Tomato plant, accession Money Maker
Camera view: vertical (180 deg); turntable rotation: 210 degrees
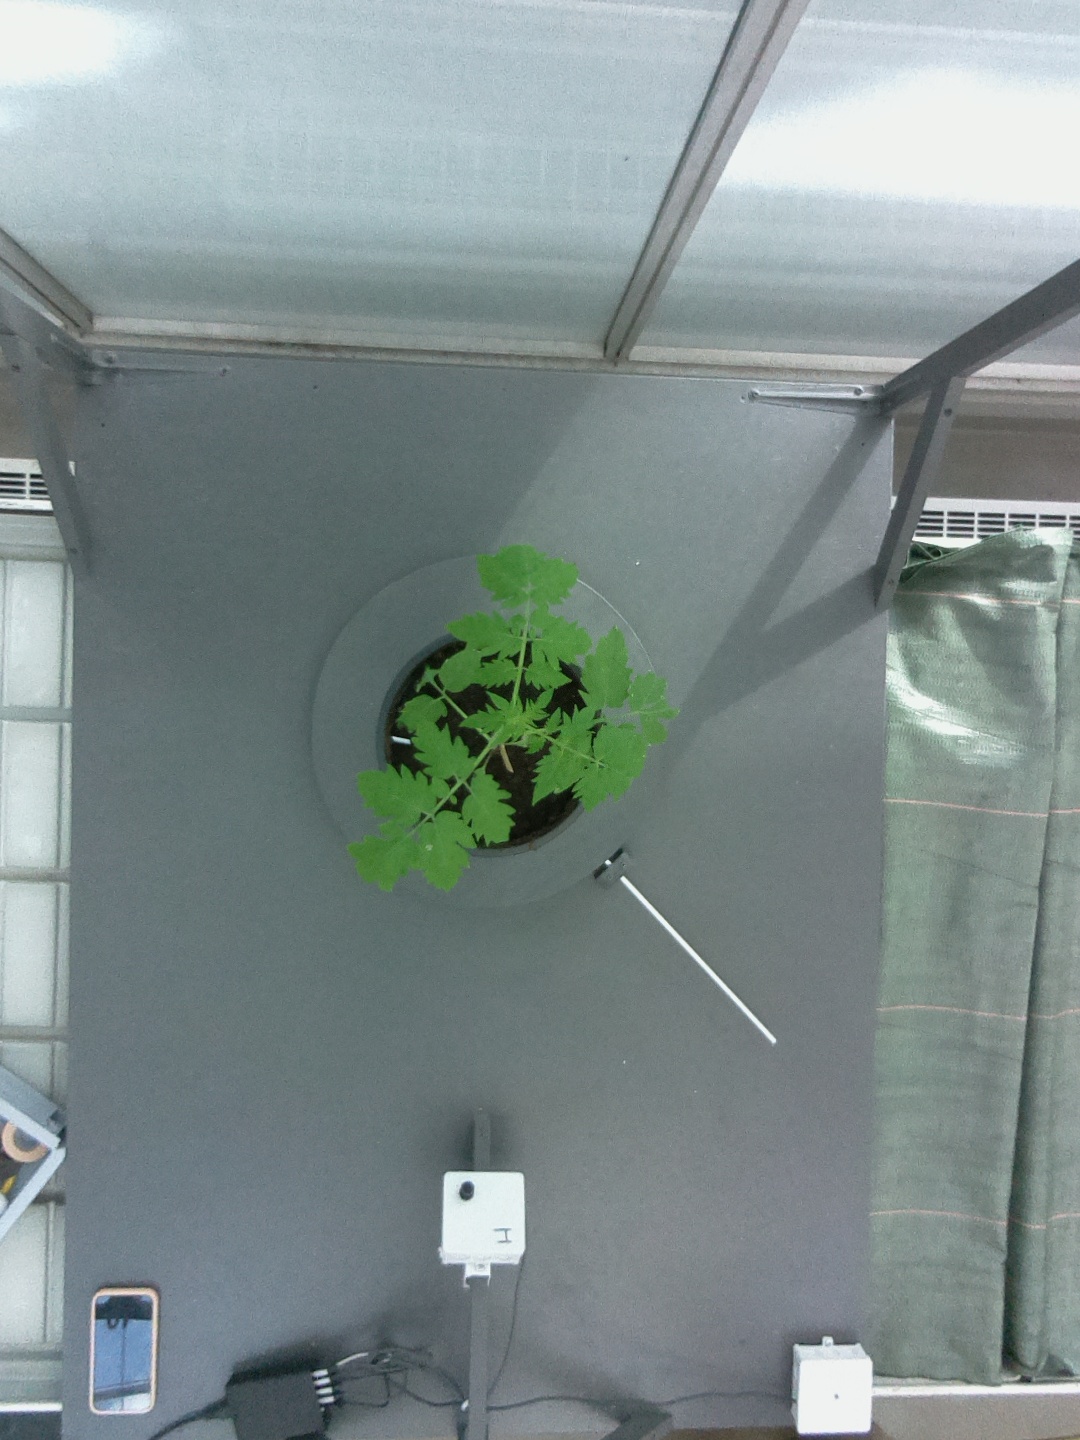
BBCH growth stage 13: 6 of true leaves visible